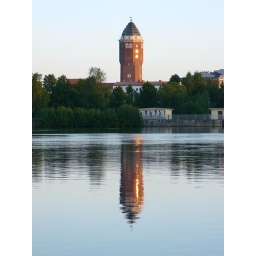
This water tower was designed by Birger Federleyn and built in 1921.